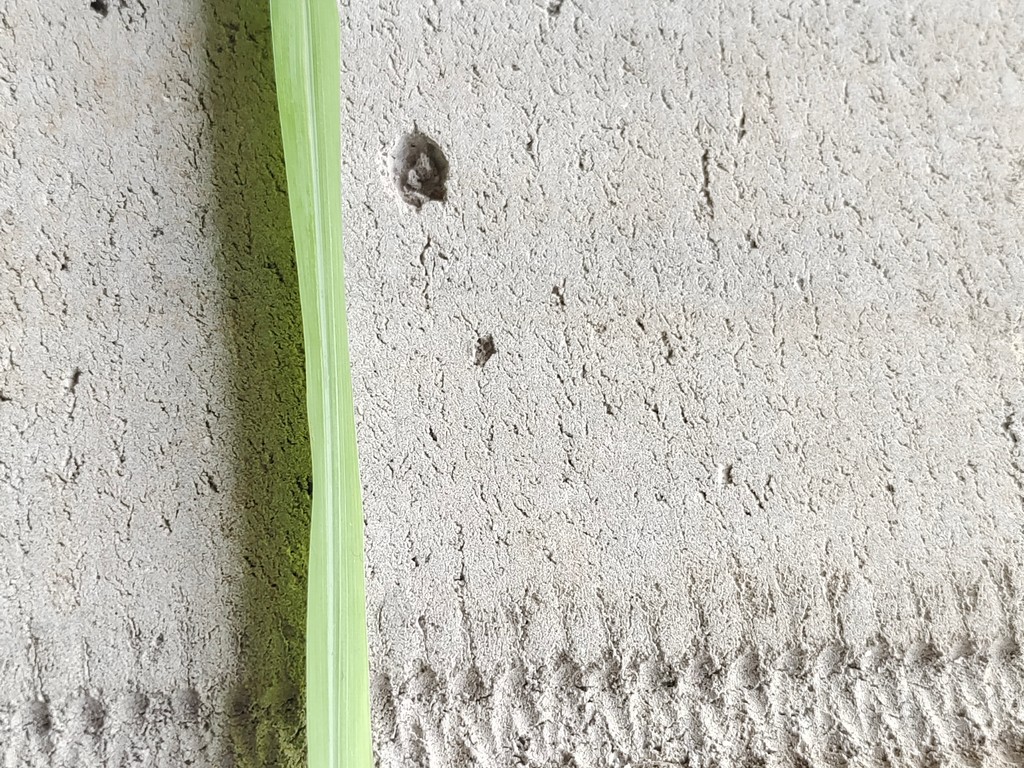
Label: Healthy